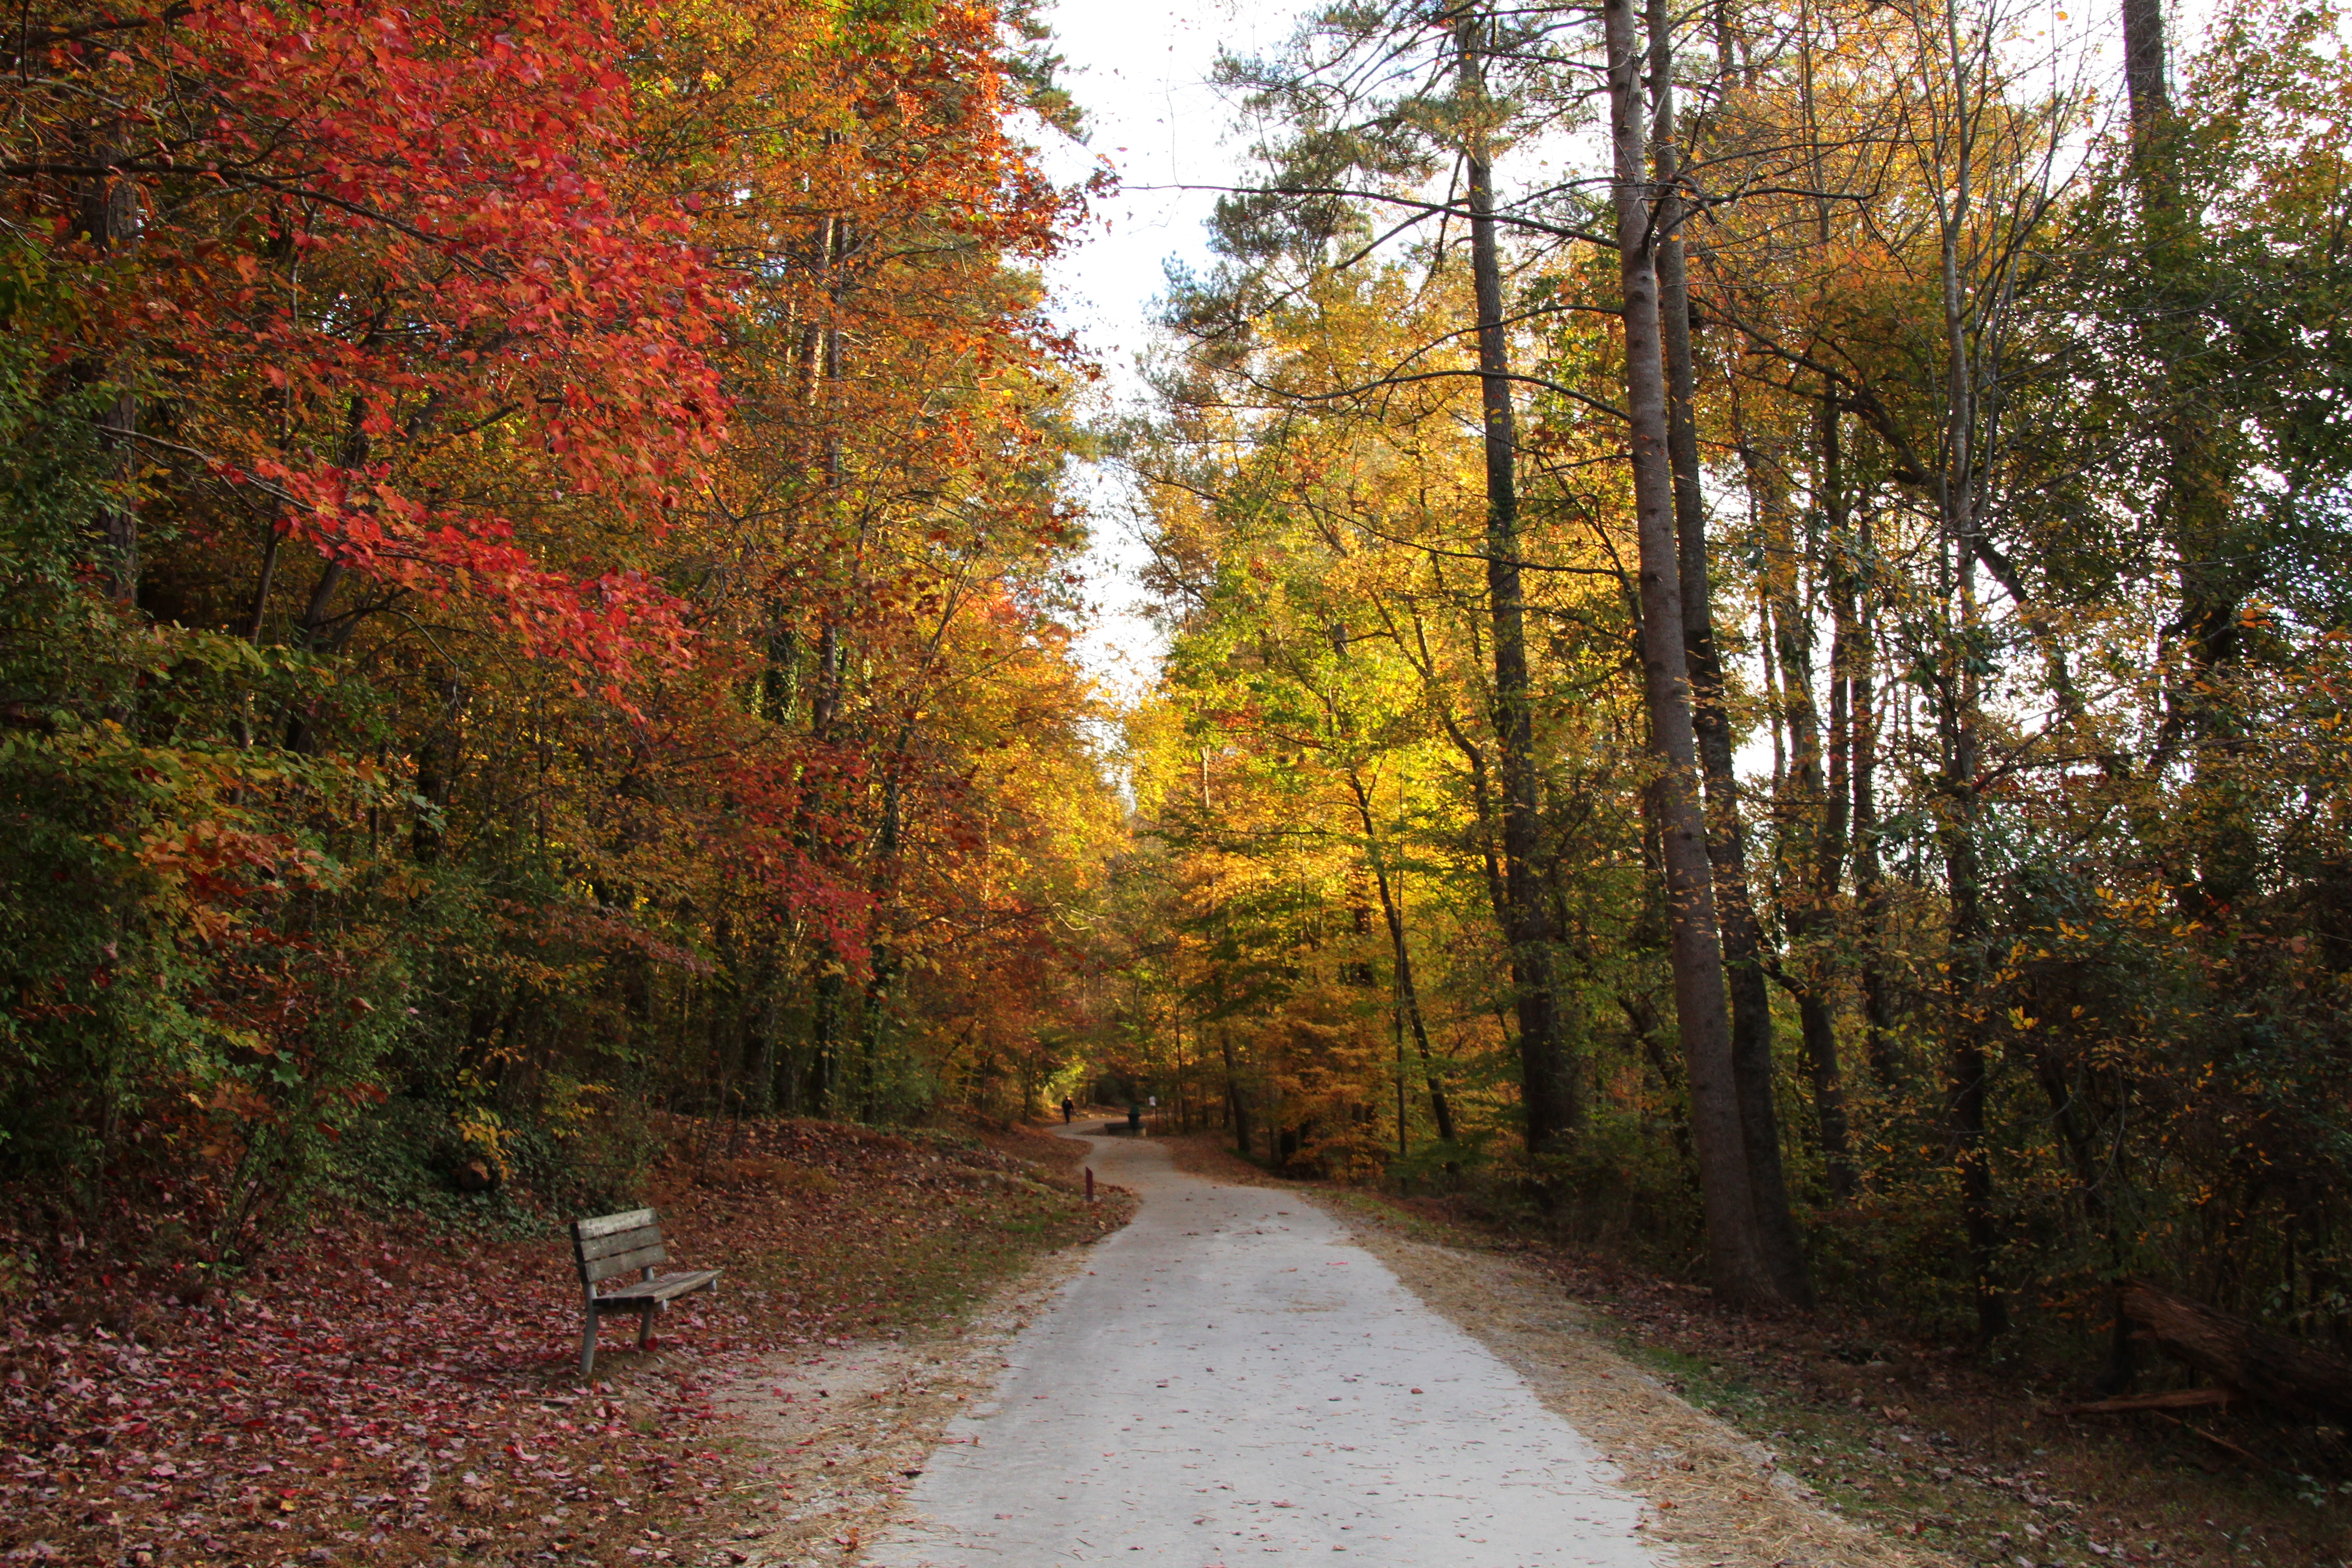
tree, nature, forest, outdoor, trail, bench, sunlight, morning, leaf, fall, walk, autumn, park, exercise, lifestyle, season, outdoors, deciduous, woodland, quiet, habitat, active, ecosystem, natural environment, woody plant, temperate broadleaf and mixed forest